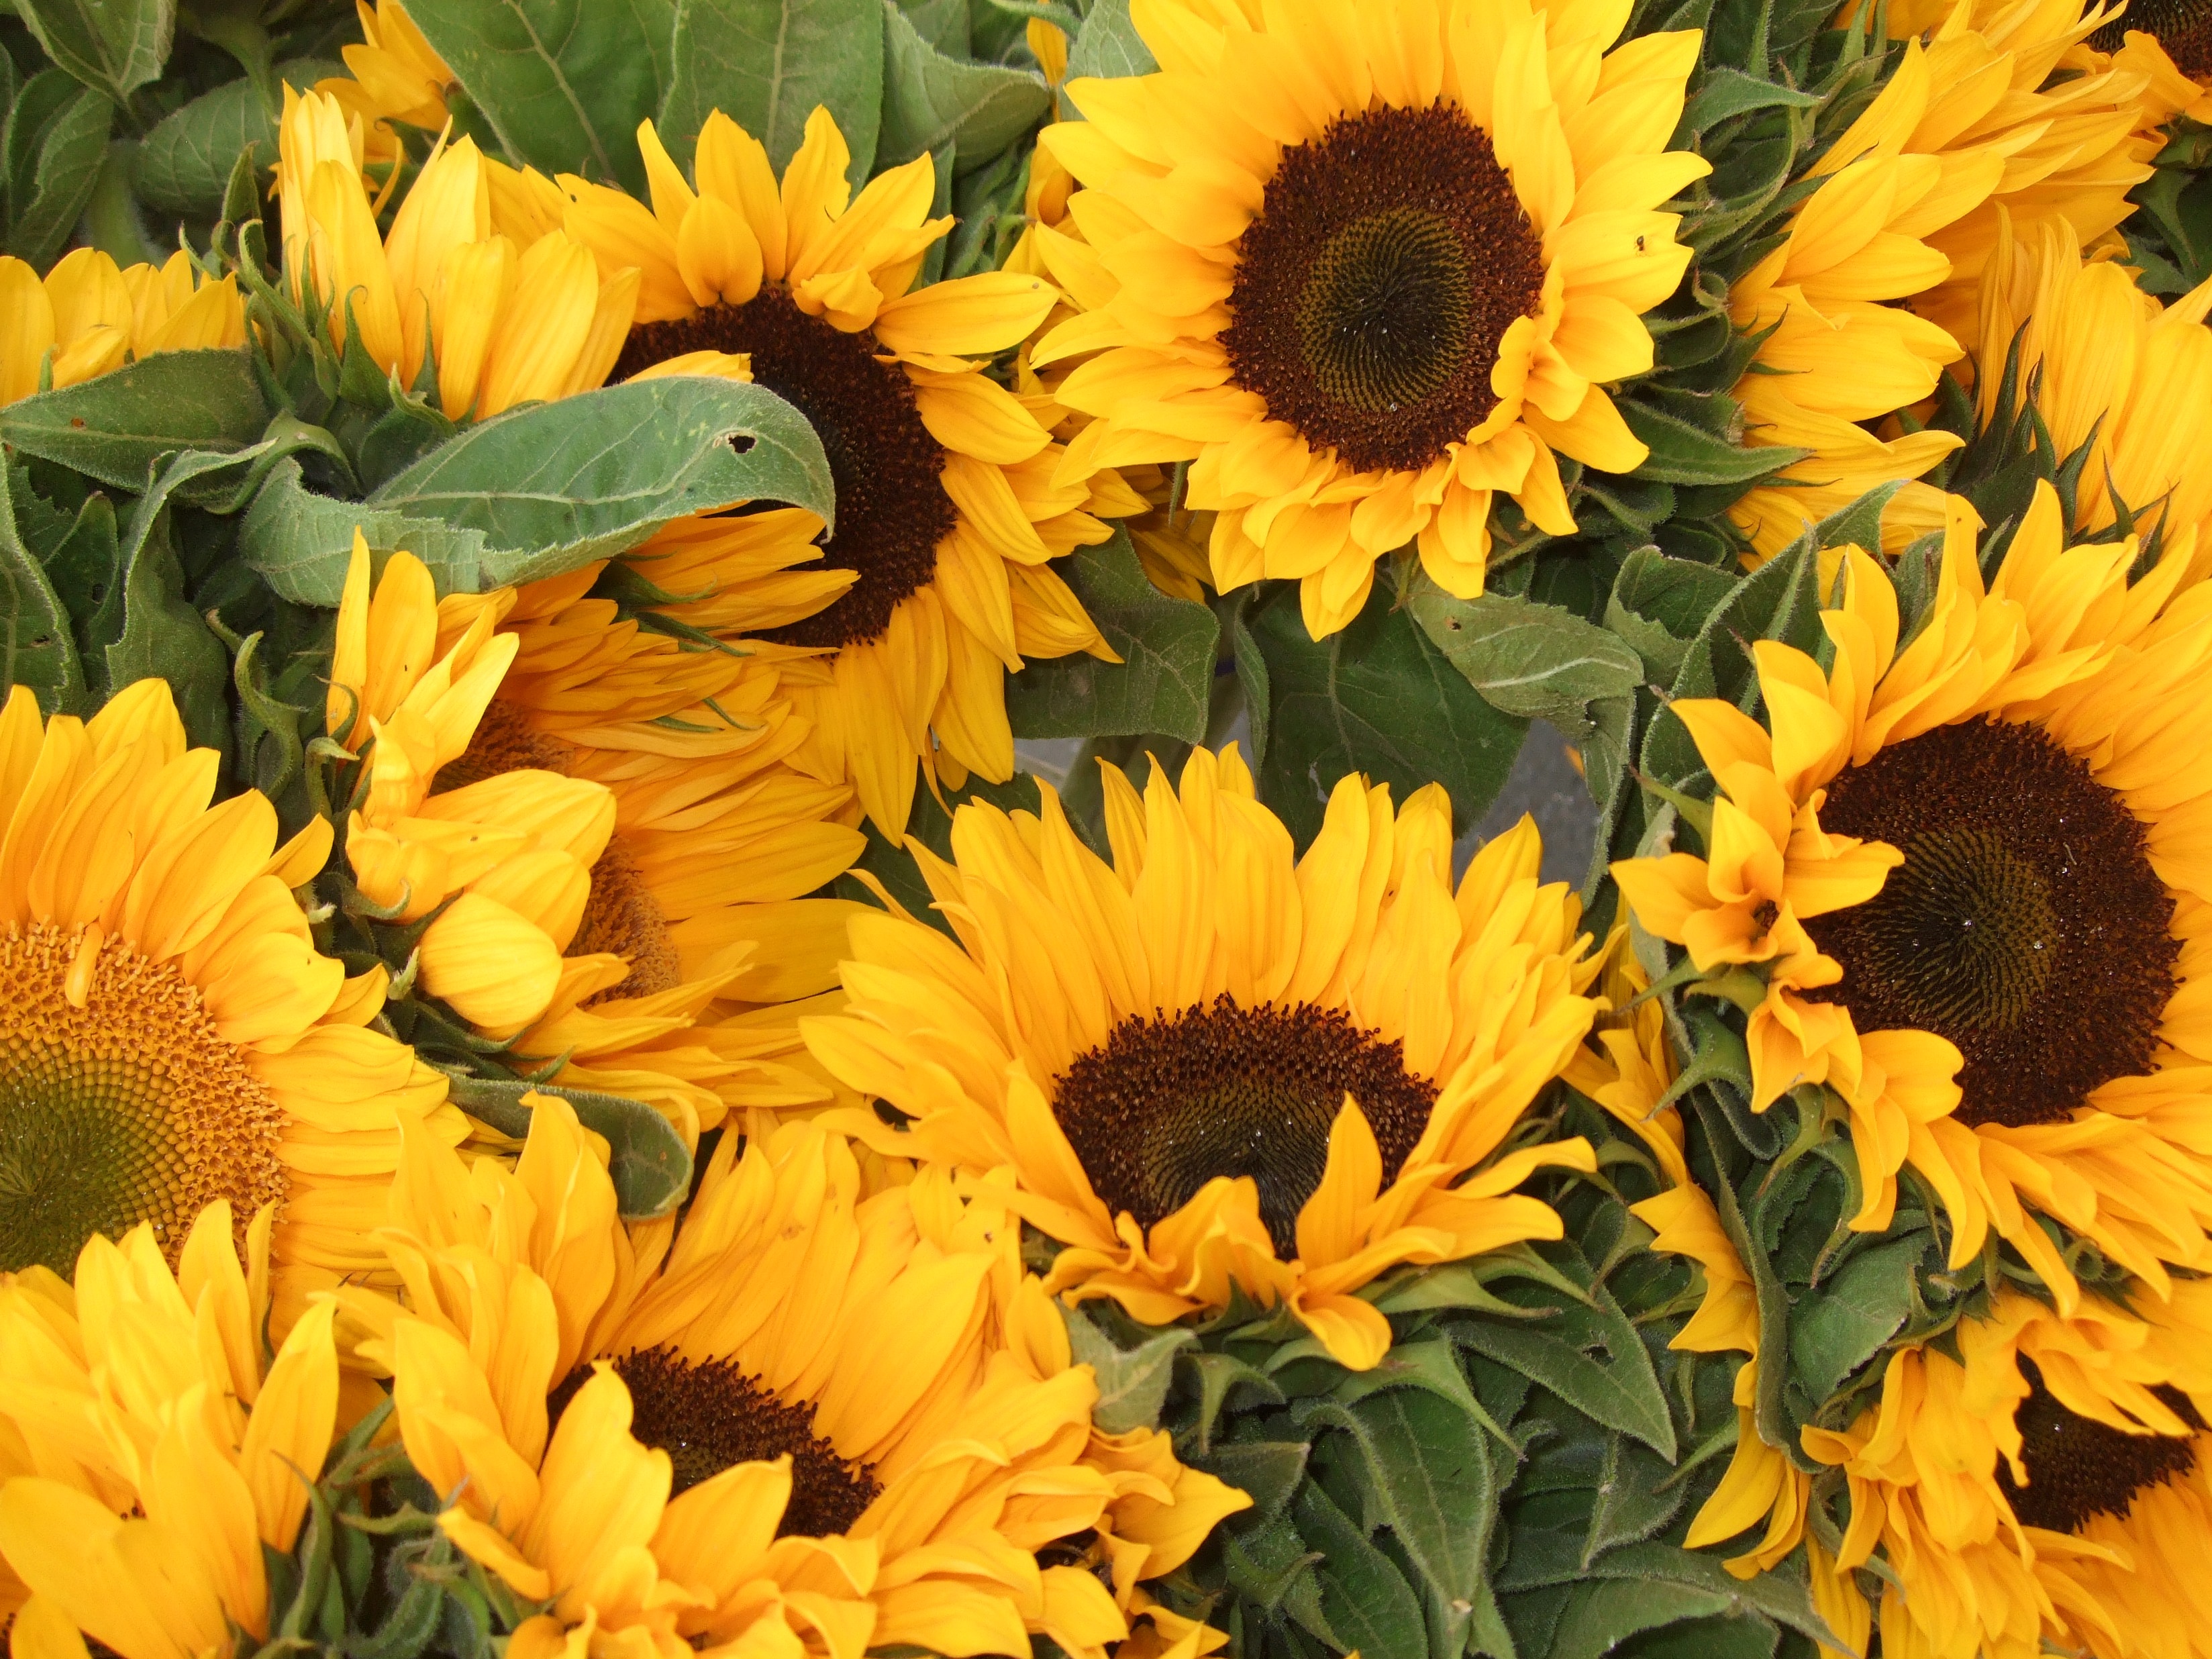
nature, blossom, plant, sun, flower, petal, bloom, summer, floral, color, natural, yellow, agriculture, garden, sunflower, sunny, vegetarian food, floristry, flowering plant, daisy family, sunflower seed, annual plant, land plant